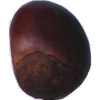
Label: Chestnut 1